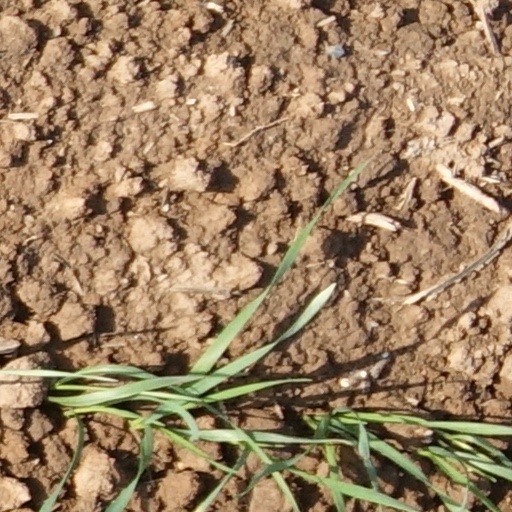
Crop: wheat